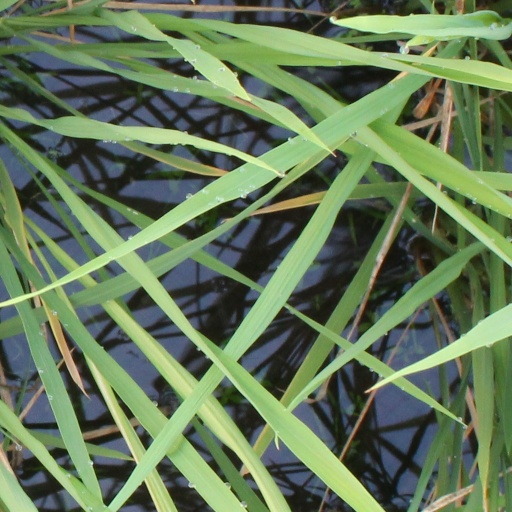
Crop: rice